Josif Mihailović Jurukovski

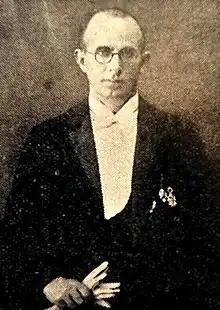

Josif Mihailović (1887 in Tresonče, Ottoman Empire – 11 March 1941 in Skopje, Kingdom of Yugoslavia) was a Serbian politician and intellectual of Mijak descent, mayor of Skopje between 1929 and 1931, and was responsible for its transformation from an oriental Ottoman into a modern European city.